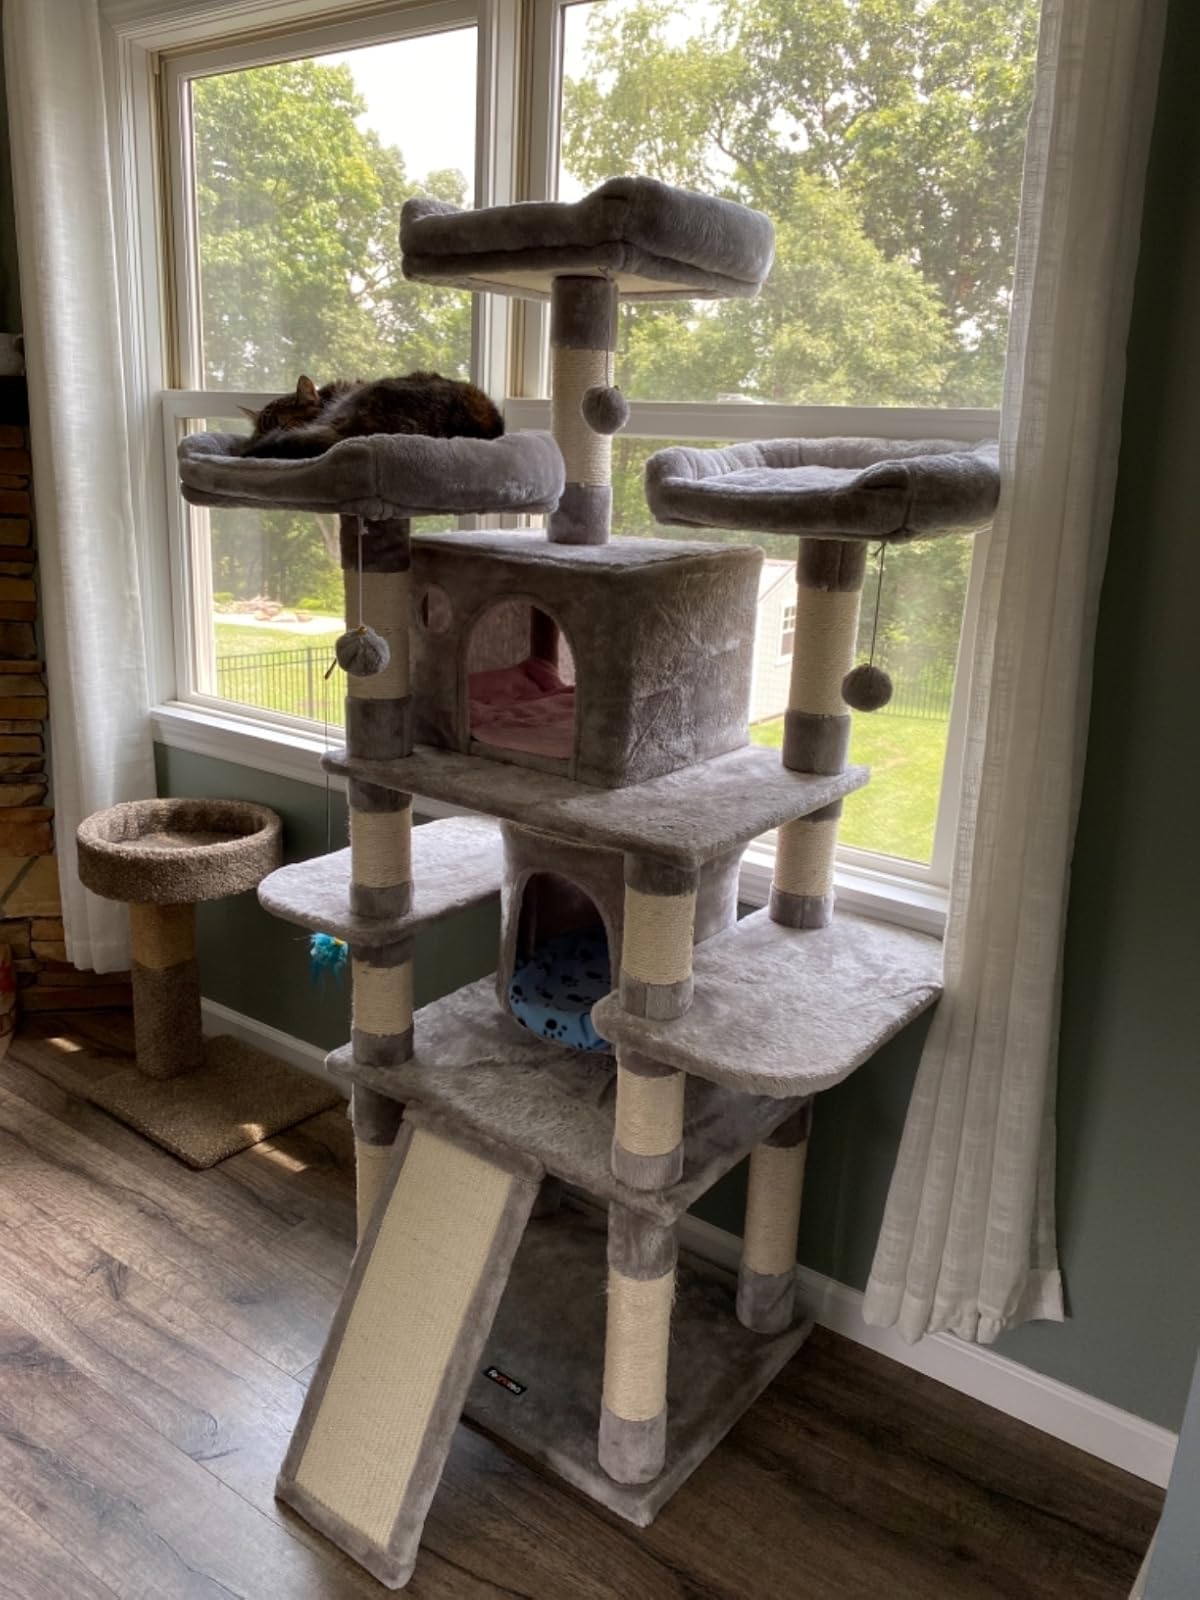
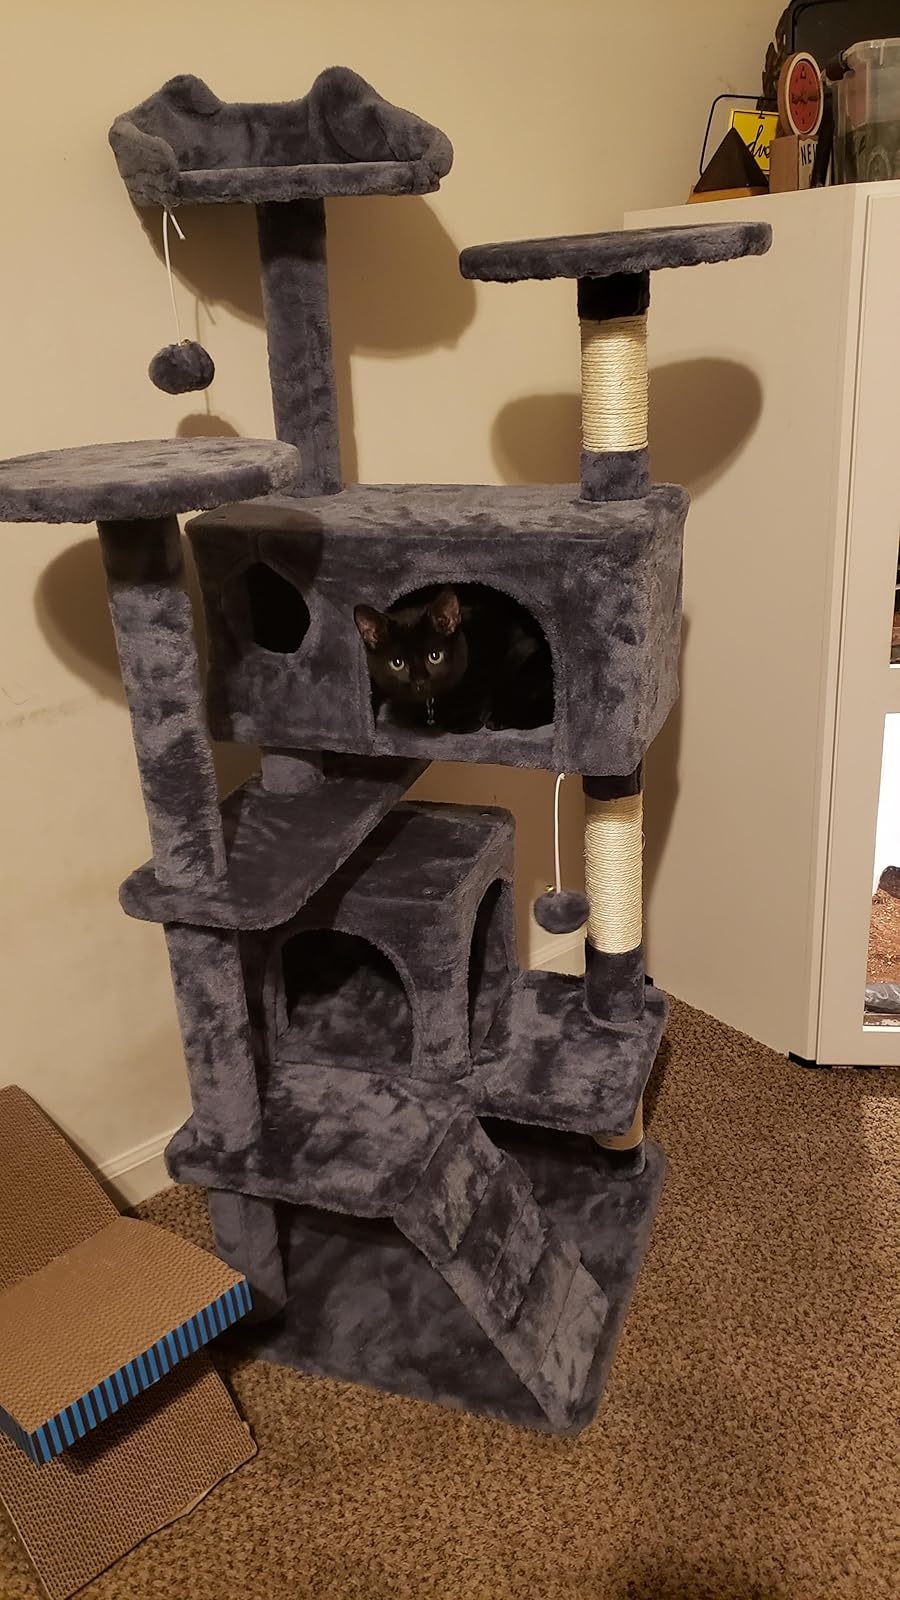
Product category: items_cat tree
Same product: no